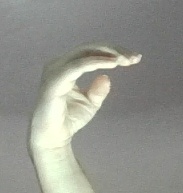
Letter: jeem